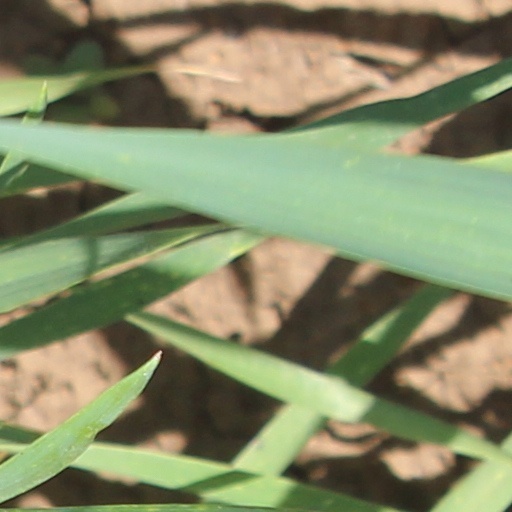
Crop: wheat